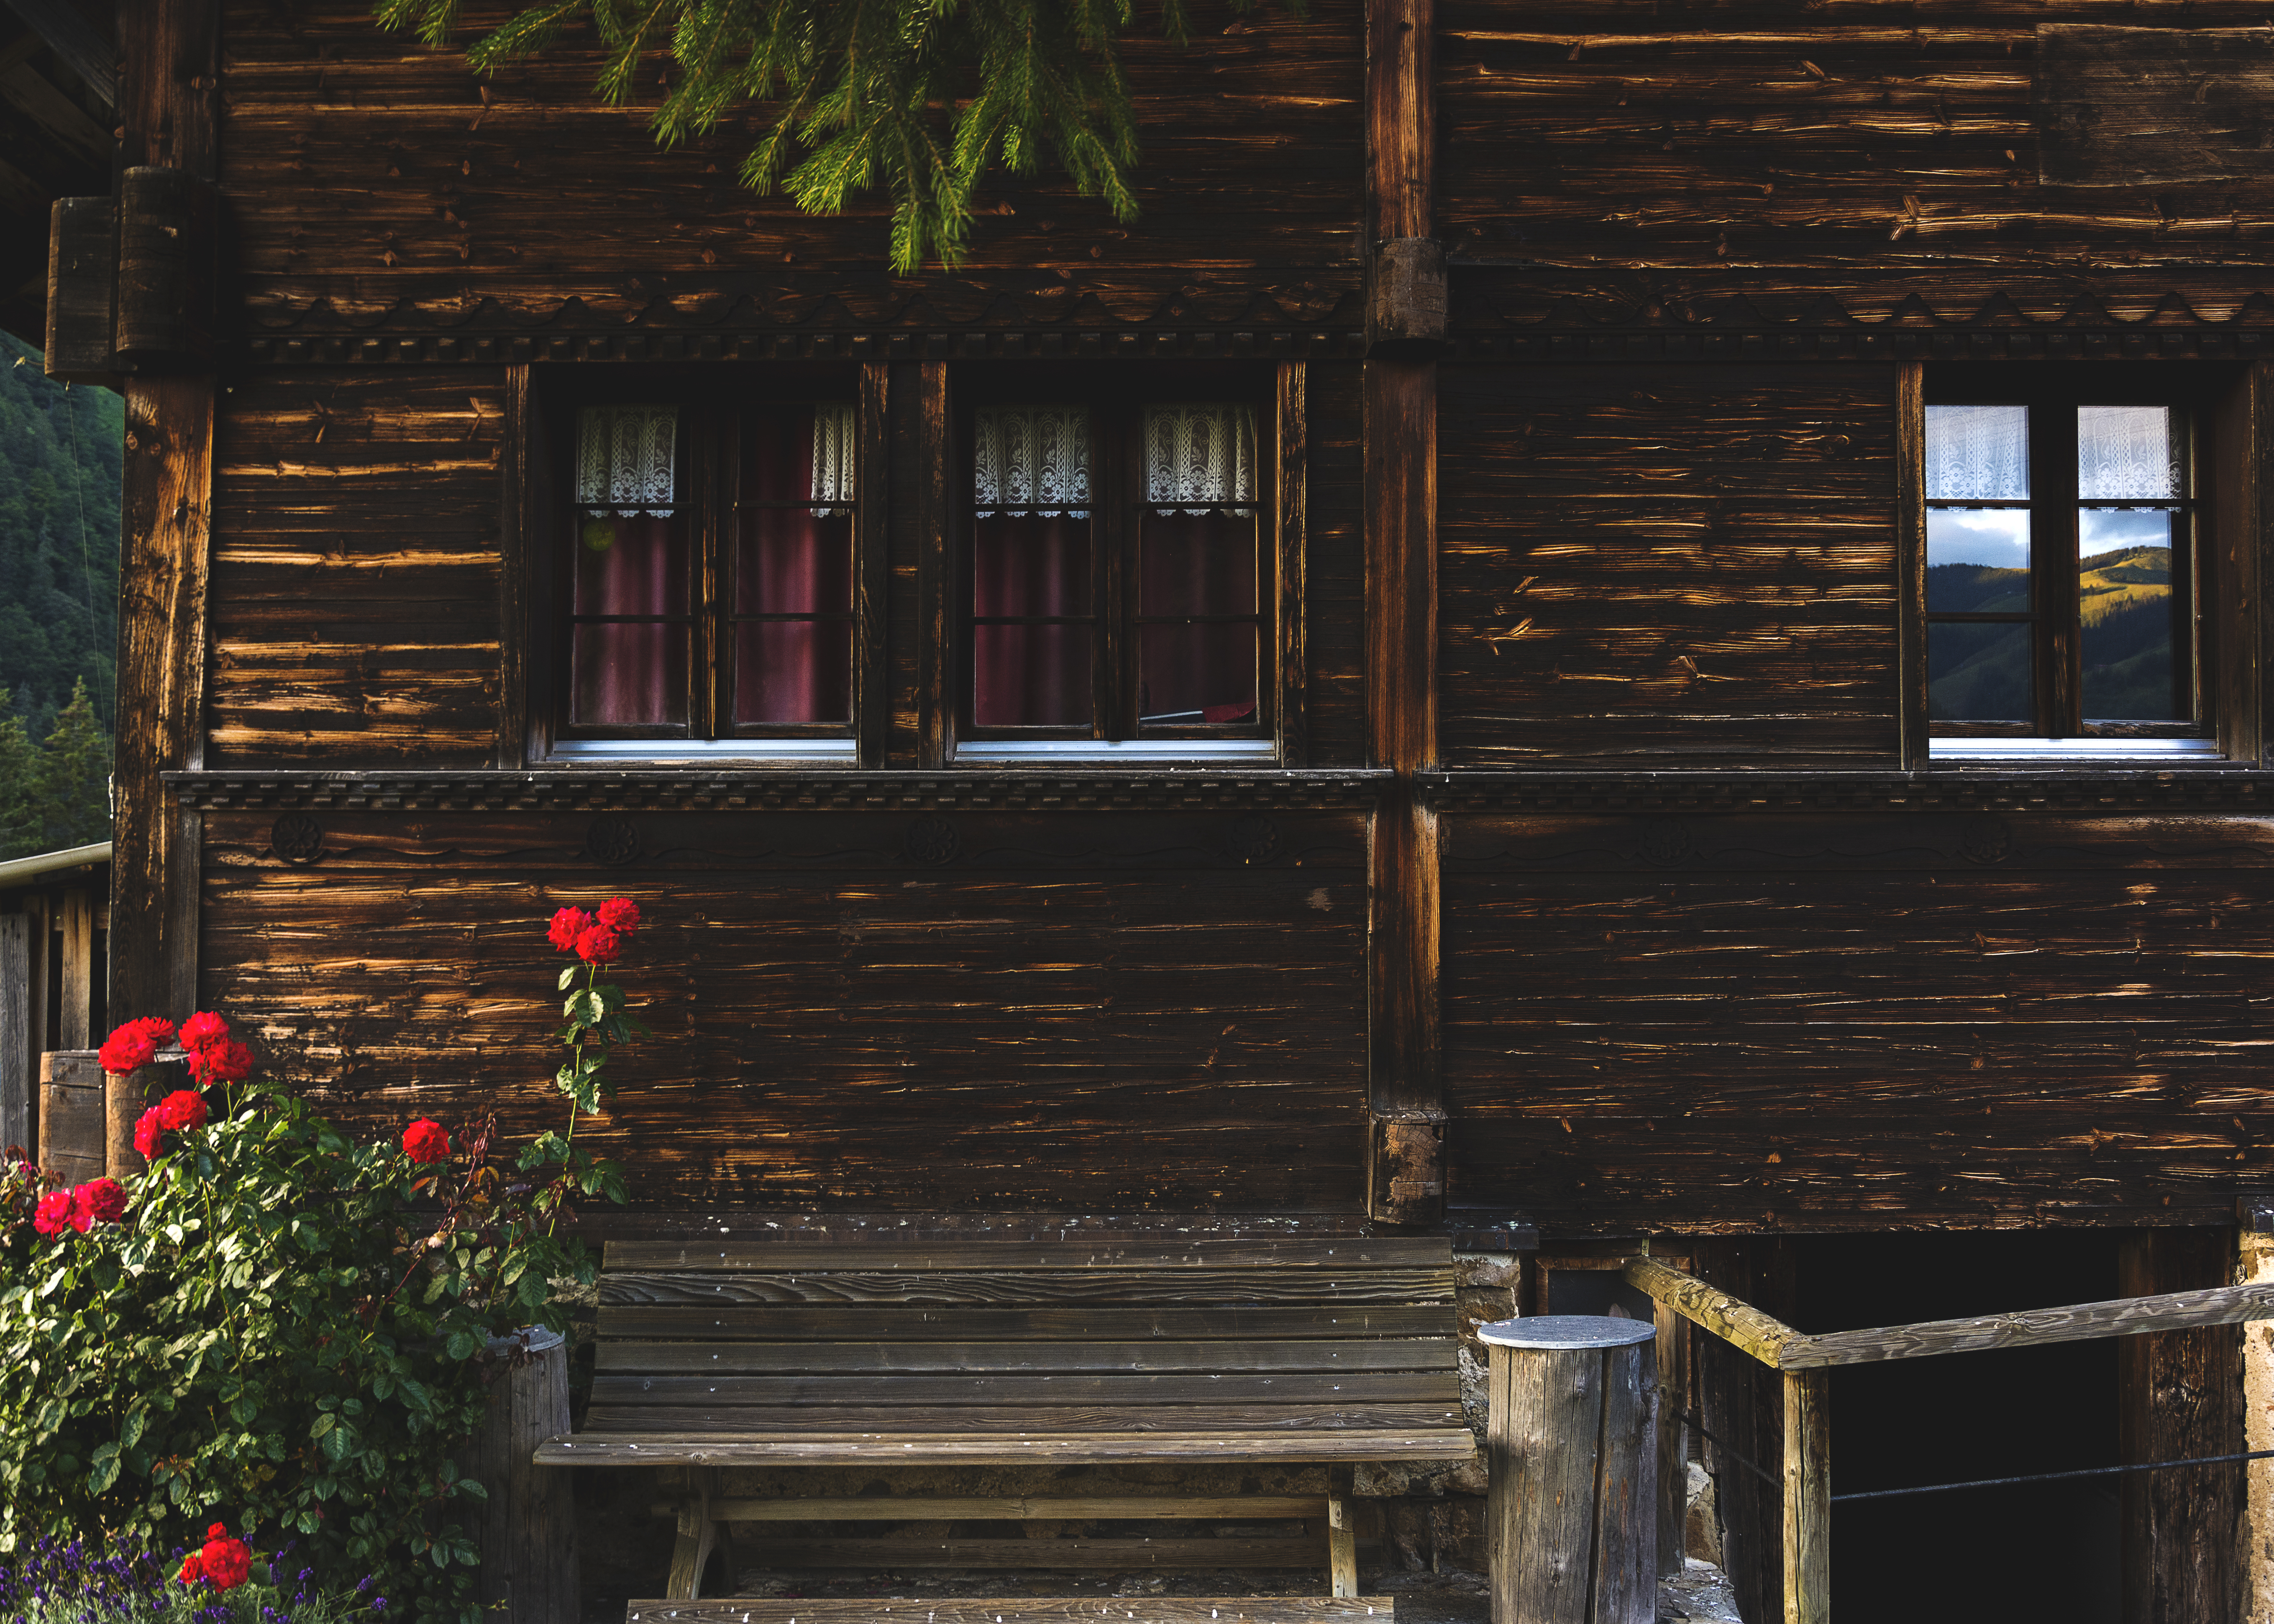
architecture, wood, bench, house, window, building, home, rustic, porch, hut, cabin, cottage, interior design, windows, wooden, estate, log cabin, bungalow, urban area